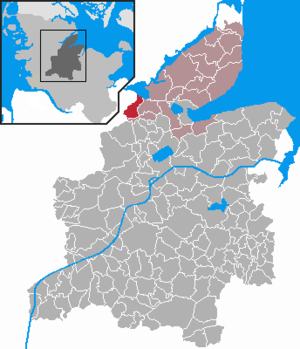
Gyby
Kort
Gyby eller Güby er en landsby og kommune i det nordlige Tyskland med knap 800 indbyggere, beliggende under Rendsborg-Egernførde Kreds i delstaten Slesvig-Holsten. Gyby ligger syd for Sliens Store Bredning i Sydslesvig, cirka 8 kilometer øst for købstaden Slesvig by ved forbundsvejen 76 mellem Slesvig by og Egernførde.